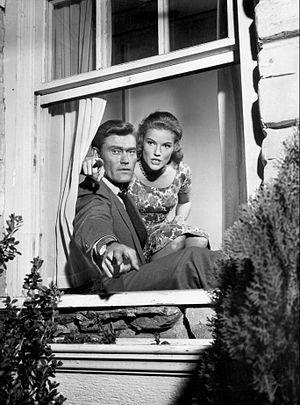
Cette liste comprend une partie des élèves diplômés de la Royal Academy of Dramatic Art.